Spanish conquest of Petén

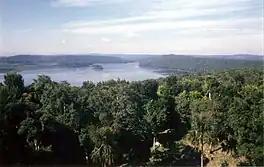
Lake Yaxha is surrounded by dense forest.

Nojpetén fell to a Spanish assault on 13 March 1697, more than 150 years after the conquest of the rest of the Yucatán Peninsula and more than 160 years after the conquest of the Guatemalan Highlands. The lengthy delay in conquering the Petén region was due to a combination of its geographical remoteness and inhospitality and the fierce reputation of its Maya inhabitants. During this time the Itza used the Yalain as an eastern buffer against Spanish approach from Belize. The lengthy indirect contact between the Itza and the Spanish invaders allowed the Itza to develop an understanding of Spanish strategy and tactics that was honed over the period of almost two centuries that the Itza were surrounded by European-dominated territories. This understanding distinguished the conquest of Petén from the 16th-century conquests of the Aztecs, Maya and Incas. In contrast, the Spanish had a very poor understanding of the Itza and their neighbours and viewed them as ignorant savages whose kingdom was protected by Satan from the Christianising efforts of the Spanish Empire and the Roman Catholic Church. From the time that Hernán Cortés crossed Petén in the early 16th century, the Spanish mistakenly believed the king of the Itza (the "Aj Kan Ek"') was the overlord of the entire central Petén region.